Cayo Arenas

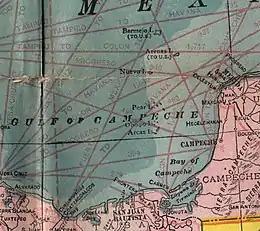
1914 map

Cayo Arenas has two lighthouses. The first lighthouse was built in 1959 and is a 22-meters tall with a range of 15 miles, this lighthouse has been inactive since 2012. The next lighthouse was built in 2012 and is a red, skeletal, 32 meter tall tower.